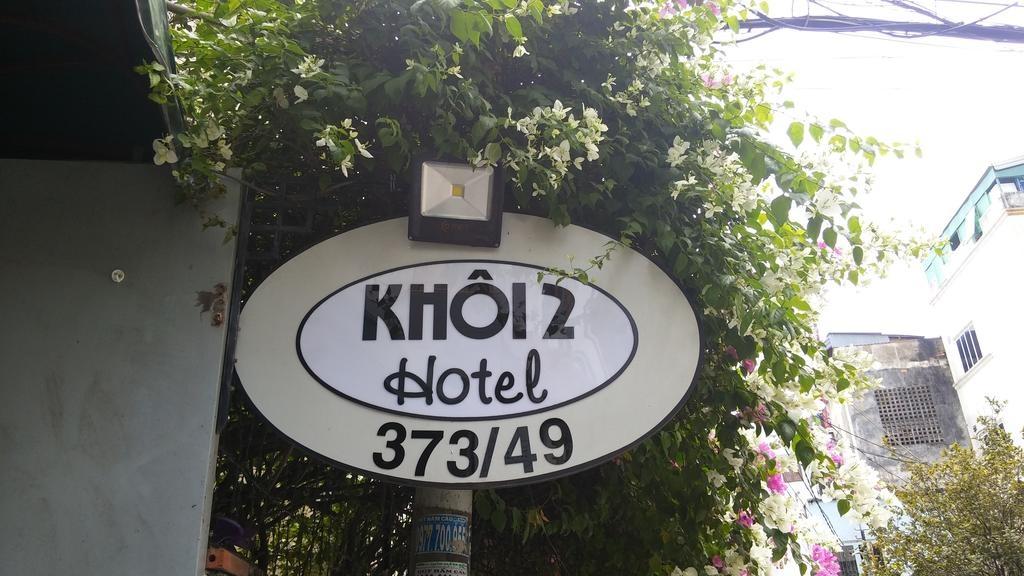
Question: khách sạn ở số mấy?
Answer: số 373/49